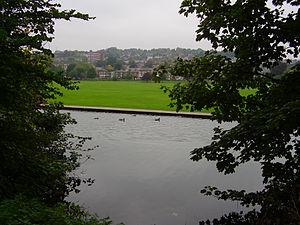
High Wycome vue de la rivière The Dyke
High Wycombe, souvent appelé Wycombe, est une ville du Royaume-Uni située dans le Buckinghamshire en Angleterre à 50 km à l'ouest de Londres. Avec la banlieue la population est d'environ 93 000 habitants.